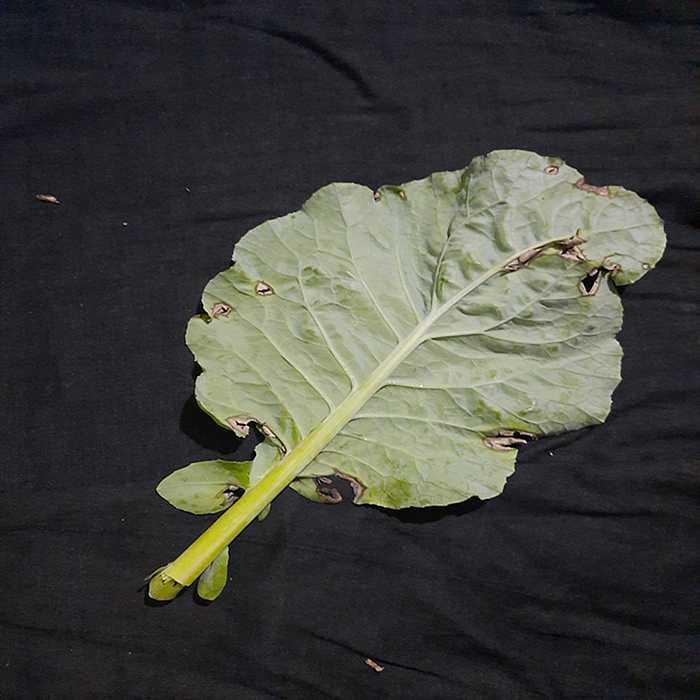
Plant: Cauliflower
Label: Downy mildew